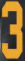
Number: 3